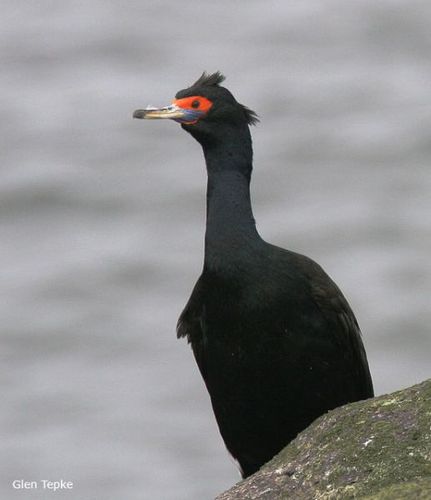
this black bird has a long neck, red surrounding the black eyes, and has a short beak that turns up.
a large bird with jet black wings, a long yellow bill, red coloring around the eyes and plumage on the head.
a black bird with a long neck, orange eyering, black breast and belly and the bill is longbig black bird with a long black neck and a red cheek pack with a long beak.
the bird has a long black throat and a long brown bill.
this bird has wings that are black and has a long bill
this bird has wings that are black and has a long billa large black bird with a long beak, orange feathers around its eyes, and a very long narrow neck.
a medium sized black bird with a long neck, long beak and a red eye patch.
the bird is large with a pointed bill, and red around eyes, with the rest black.
Species: Red Faced Cormorant